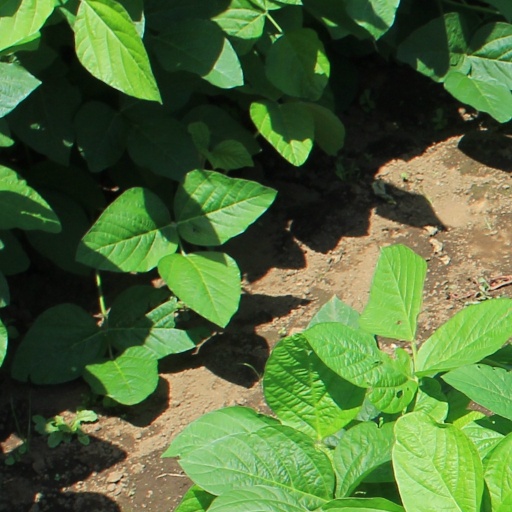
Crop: soybean